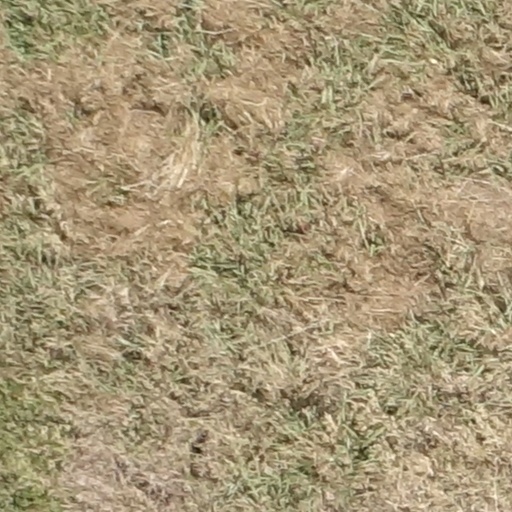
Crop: sorghum